Old Calton Burial Ground

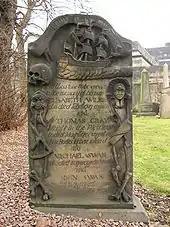
John Gray's stone

Even from an early age, the painter David Allan (1744–1796) showed artistic talent, being expelled from school for caricaturing a master. Known as "the Scottish Hogarth", he illustrated "The Gentle Shepherd" by Allan Ramsay and importantly much of Robert Burns' work. His grave was originally unmarked. The headstone was erected in 1874, almost 80 years after his death, by the Royal Scottish Academy, and includes a profile medallion insert of his likeness by John Hutchison.